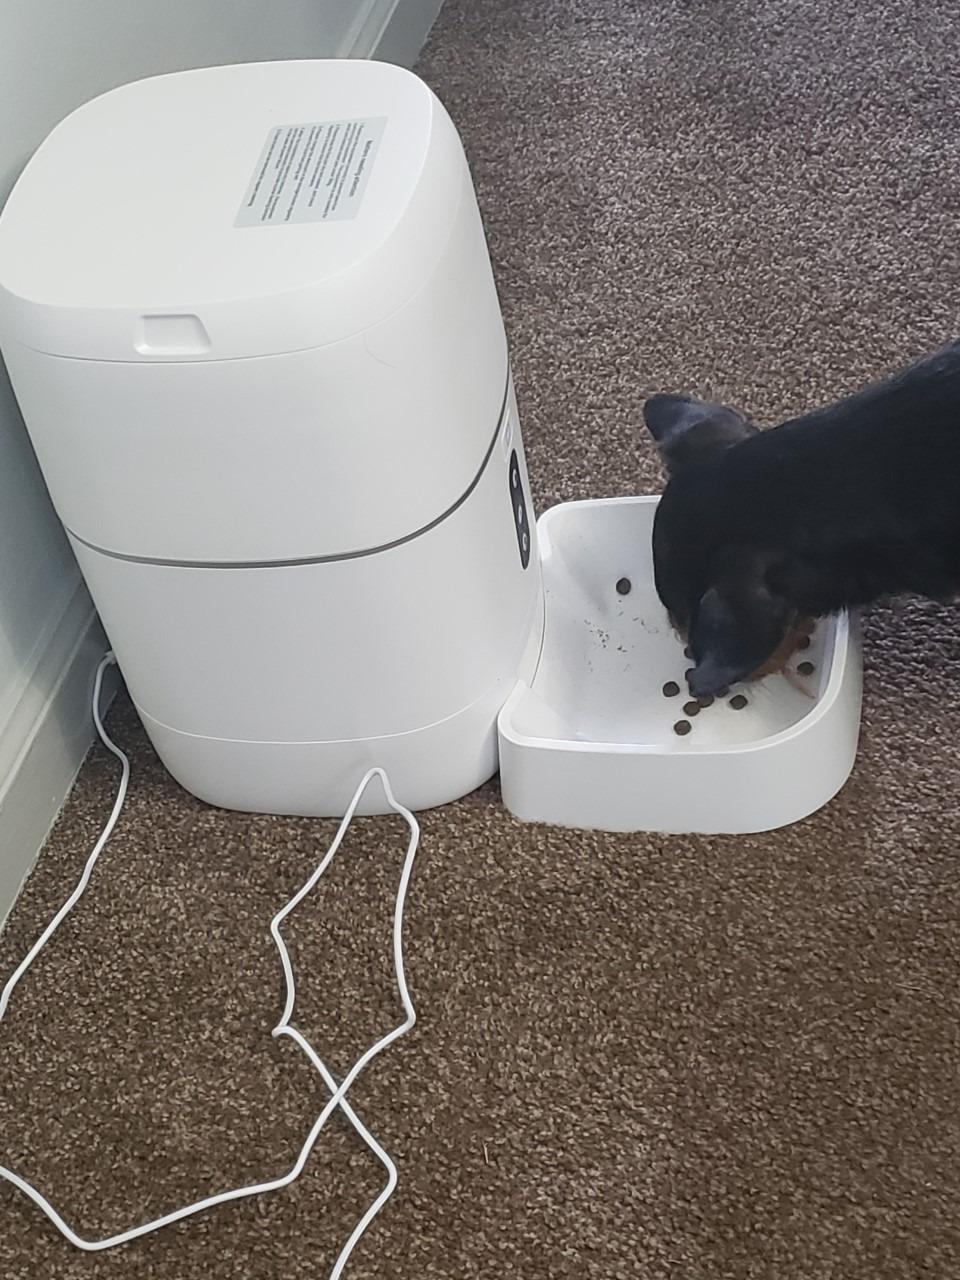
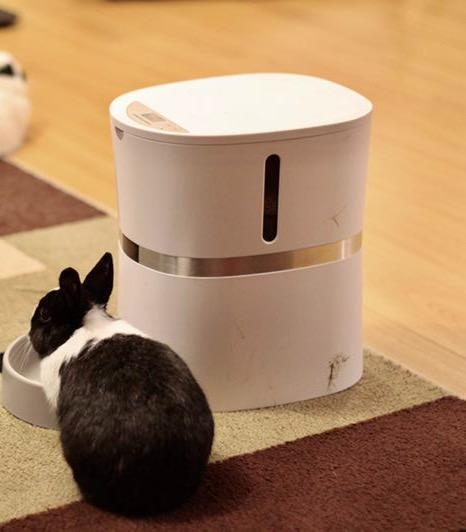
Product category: items_feeder
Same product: no